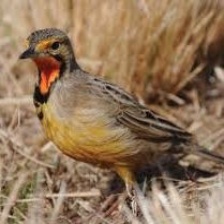
Species: CAPE LONGCLAW
Scientific name: MACRONYX CAPENSIS